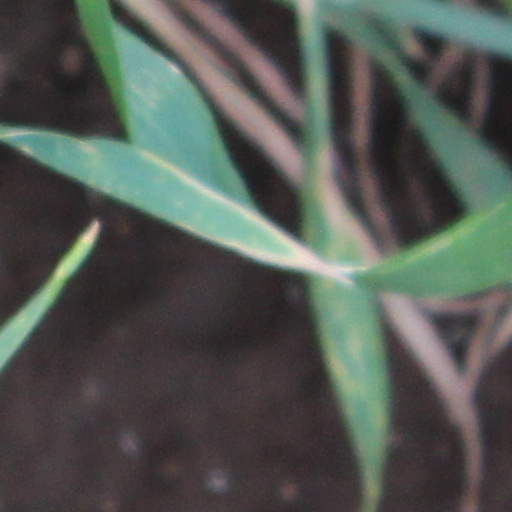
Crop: wheat